Lena Water Tower

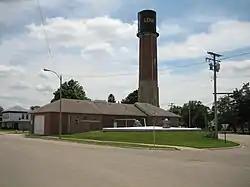

The Lena Water Tower is a water tower located in the village of Lena, Illinois, United States. It was built in 1896 following two decades of problems with structure fires in the village. The current water tower is the result of a second attempt after the first structure proved to be unstable. The tower stands tall and is built of limestone and red brick. The current stainless steel water tank holds 50,000 gallons (190,000 liters) and replaced the original wooden tank in 1984. The site has two other structures, an old power plant building and a 100,000 US gallon (380,000 L) reservoir. The Lena Electric Plant Building was constructed in 1905 and the reservoir completed in 1907. The Lena Water Tower was listed on the U.S. National Register of Historic Places in 1997; the reservoir was included as a contributing property to the listing.